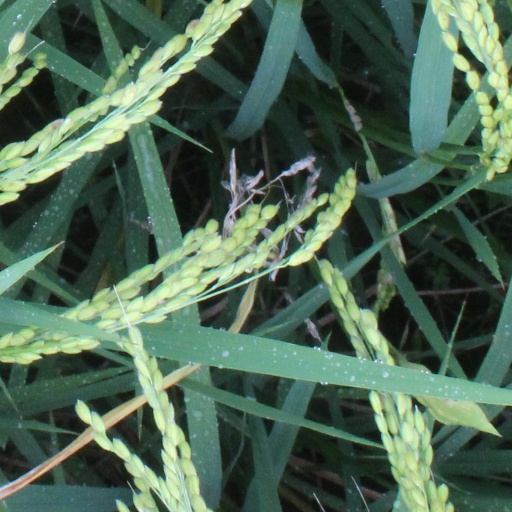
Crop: rice